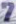
Number: 7